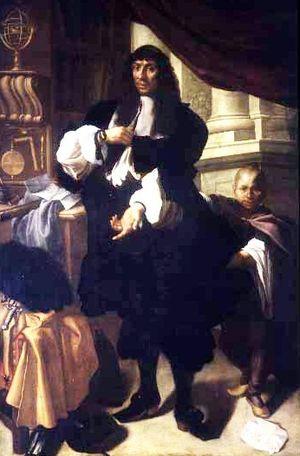
Cornelio Malvasia, né à Bologne en 1603 et mort dans cette même ville en 1664, était noble et militaire italien.